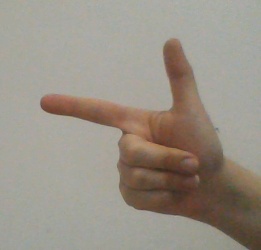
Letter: yaa